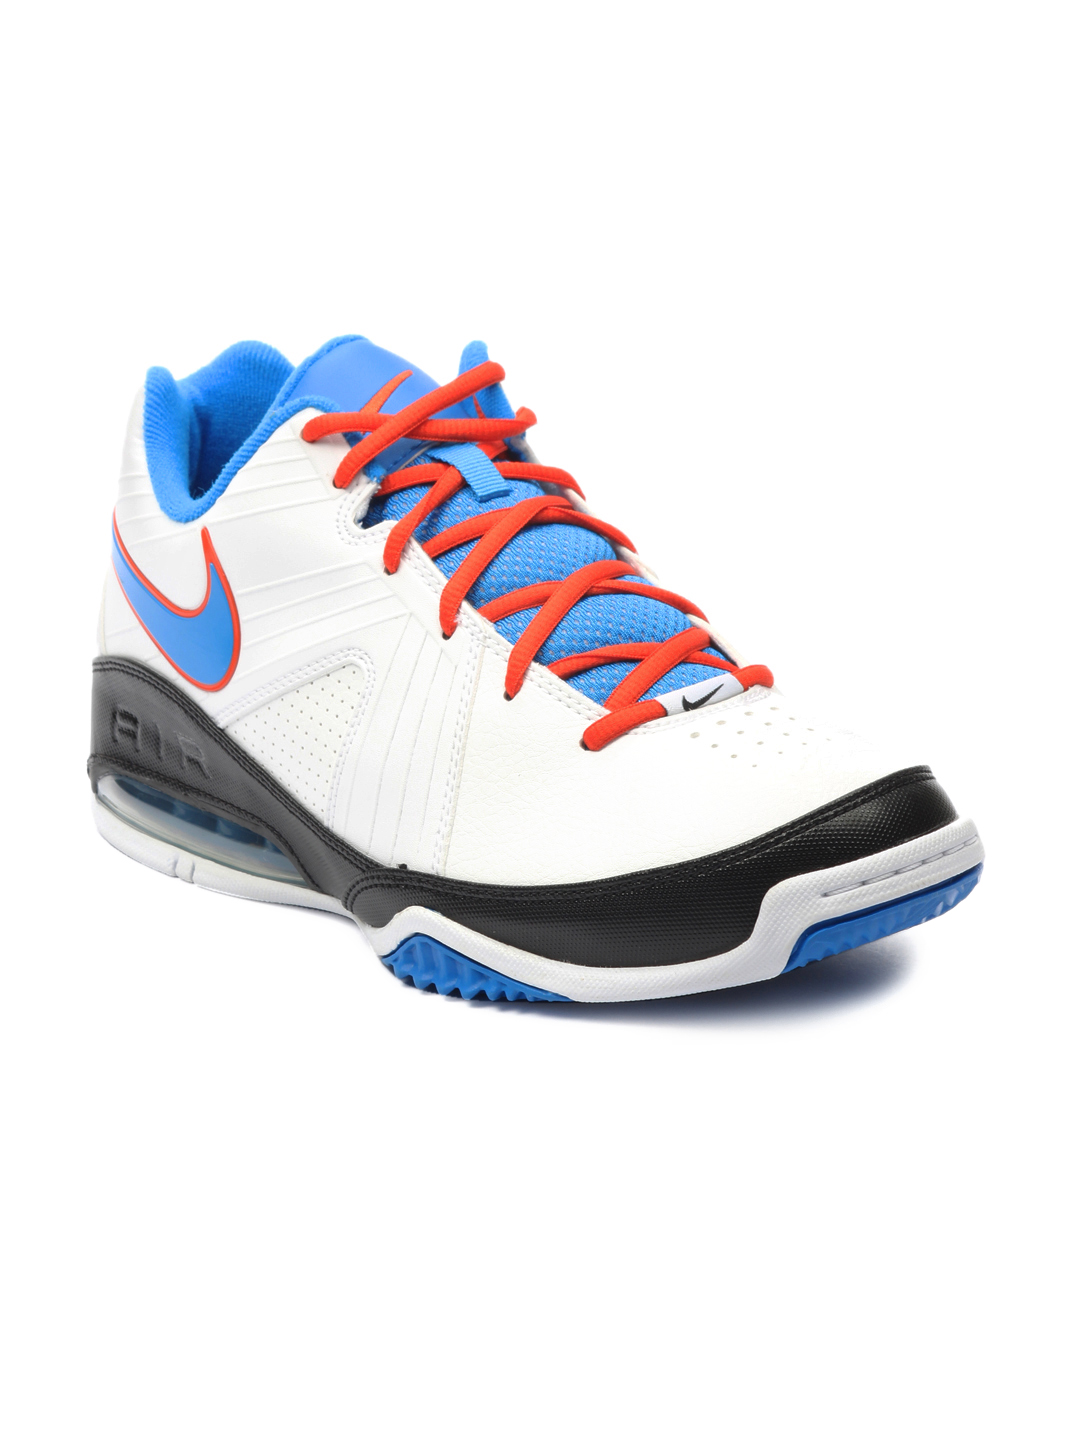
Nike Men Air Max Quarter White Sports Shoes
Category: Footwear / Shoes / Sports Shoes
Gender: Men
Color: White
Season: Summer 2012
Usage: Sports